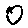
Label: 0